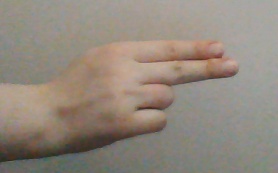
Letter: ain